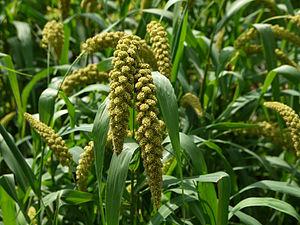
Setaria est un genre de plantes monocotylédones de la famille des Poaceae, présent dans toutes les régions tempérées et tropicales du monde.
L’histoire de l'agriculture est l'histoire de la domestication des plantes, des animaux et du développement, par les êtres humains, des techniques nécessaires pour les cultiver ou les élever, puis de la modification des écosystèmes cultivés, transformés en agroécosystèmes. L'agriculture est apparue indépendamment dans différentes parties du monde lors de la Révolution néolithique, il y a parfois plus de dix mille ans. On peut supposer que cela a débuté par une agriculture de subsistance. Puis, peu à peu, s'est créée une agriculture de production et de négoce.
La sétaire d'Italie également appelée « panis », « millet des oiseaux » ou « petit mil » est une plante de la famille des Poacées, cultivée comme céréale pour ses graines. Le nom vernaculaire « millet des oiseaux » désigne aussi ses graines, qui servent notamment à l'alimentation des oiseaux domestiques.